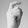
ASL letter: X